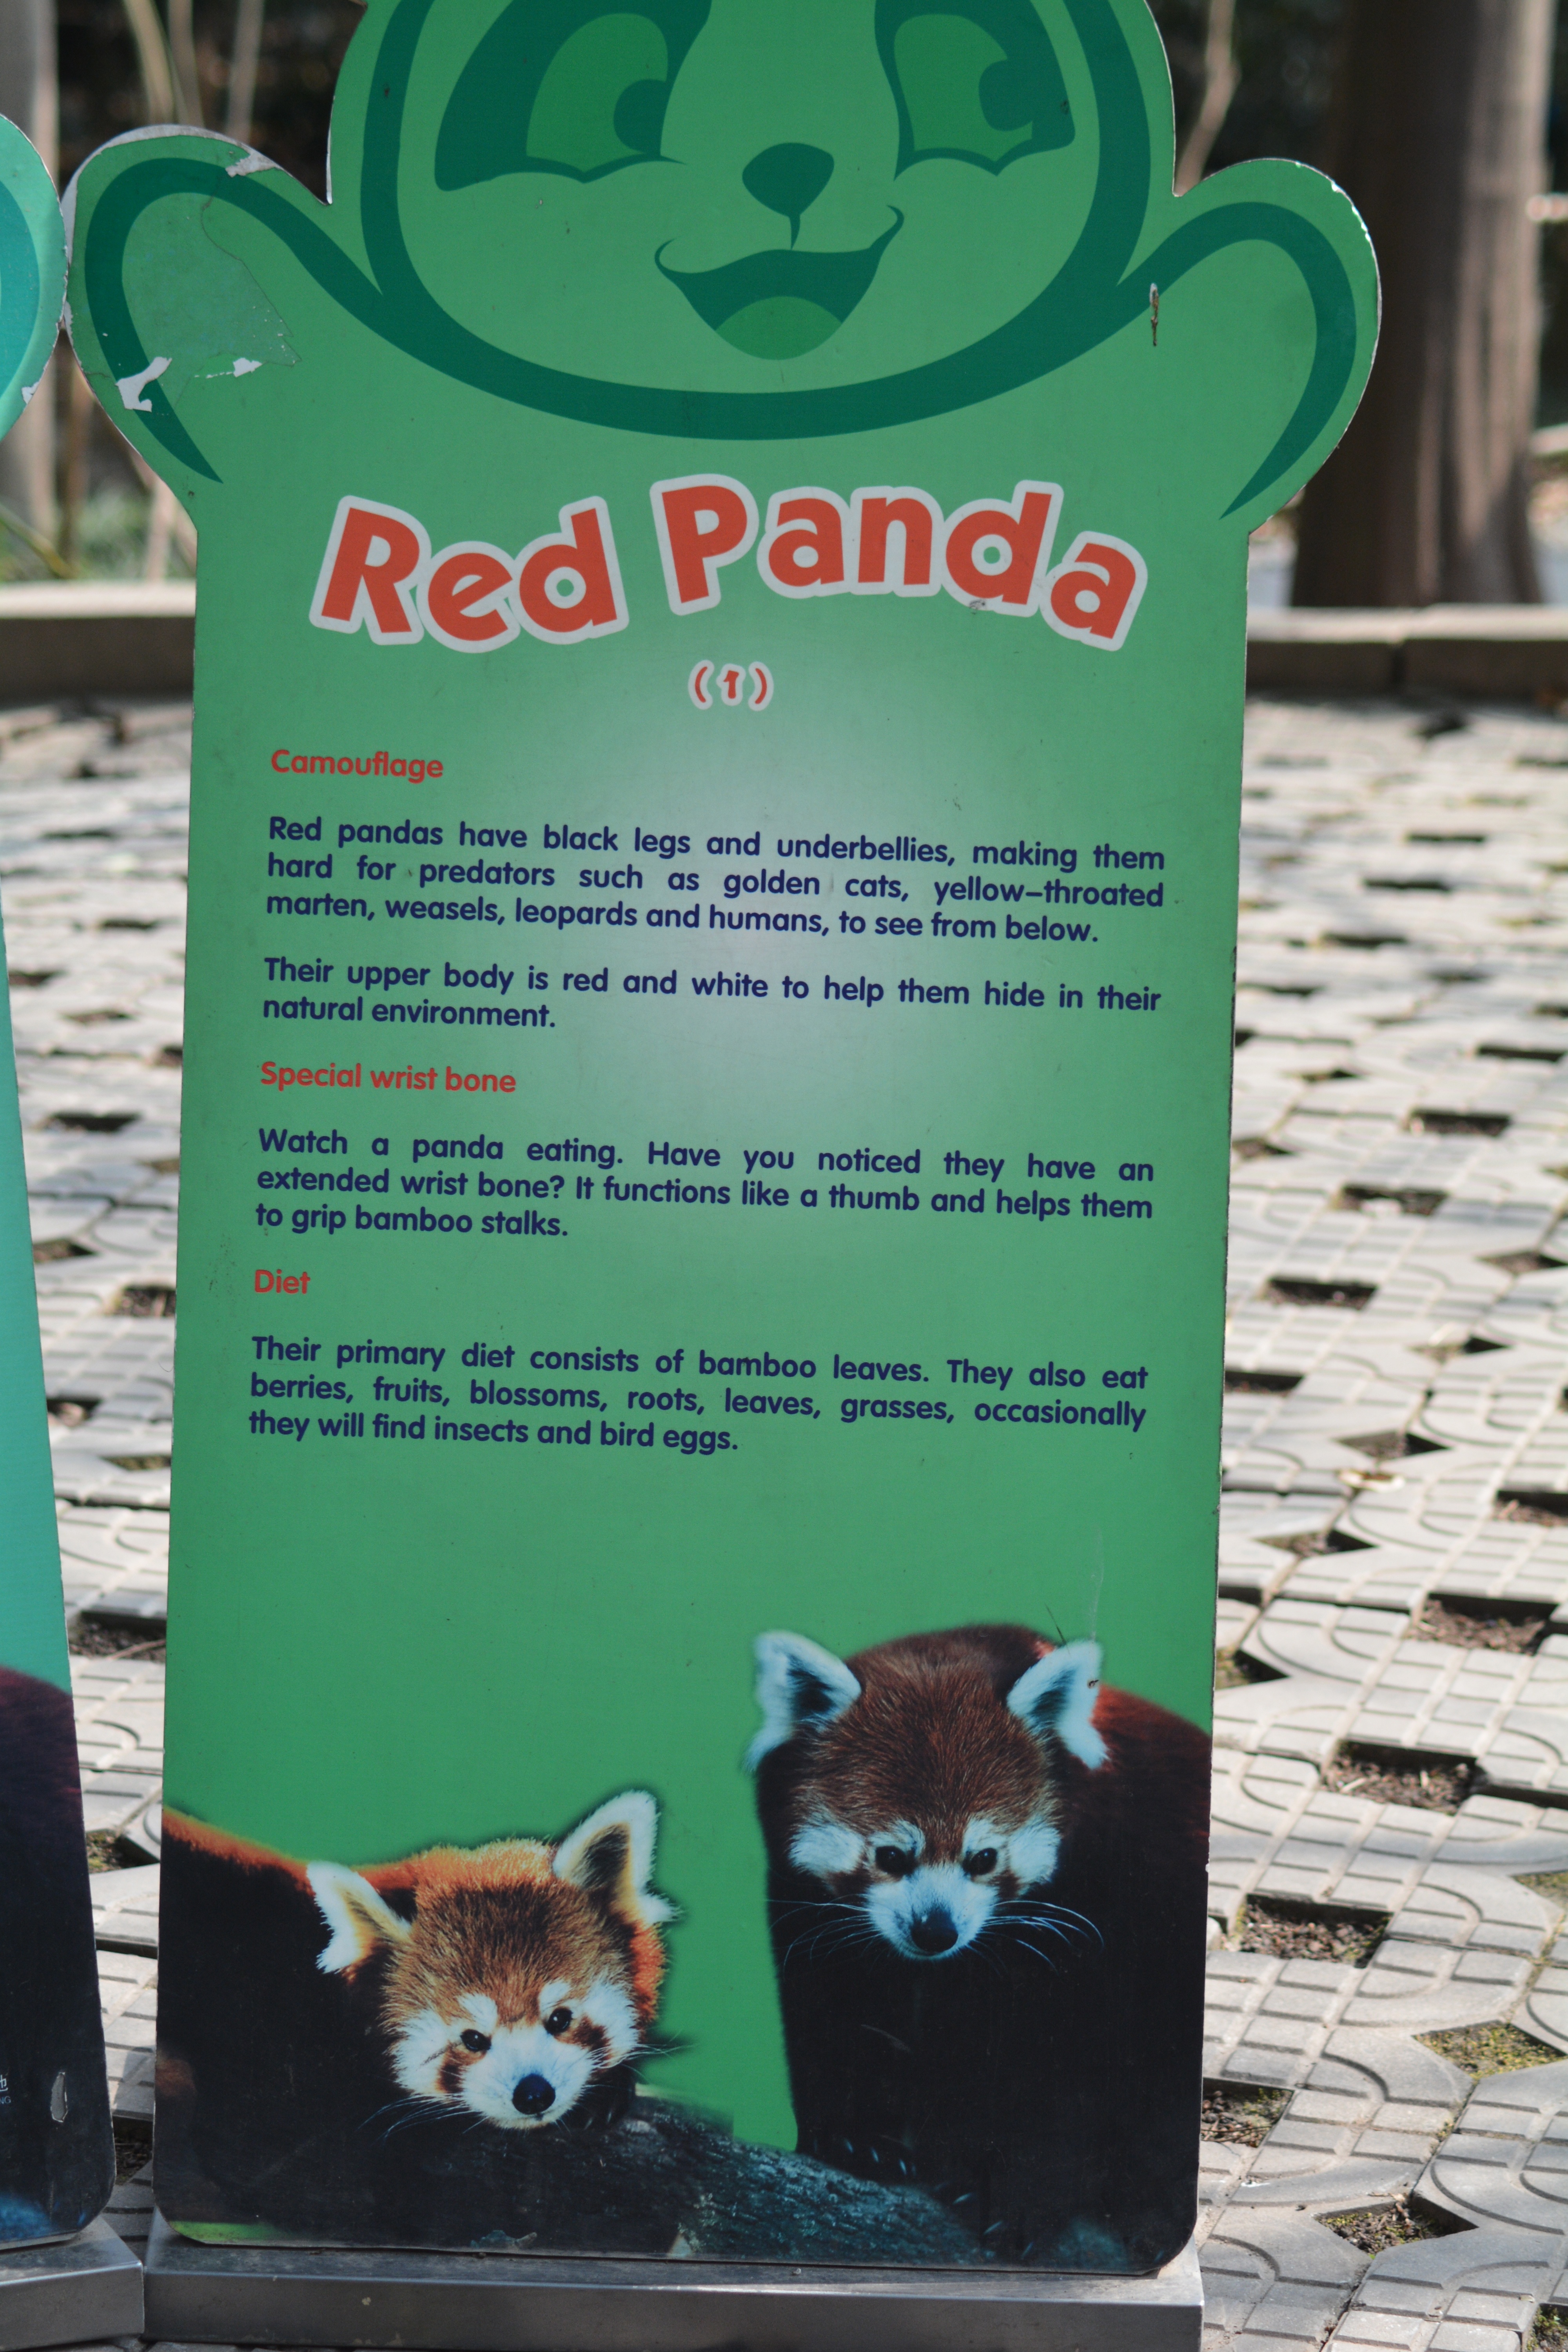
advertising, banner, poster